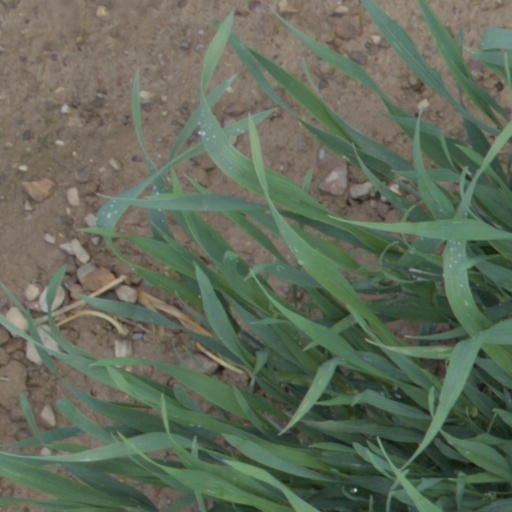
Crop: wheat